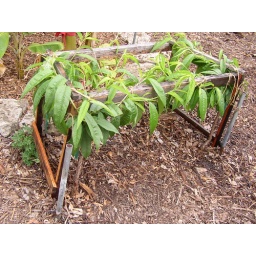
peach tree bench in the making. 4 red ceylon legs